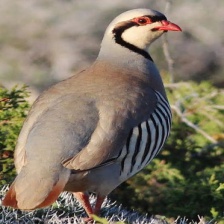
Species: CHUKAR PARTRIDGE
Scientific name: ALECTORIS CHUKAR
ImageNet parent category: partridge